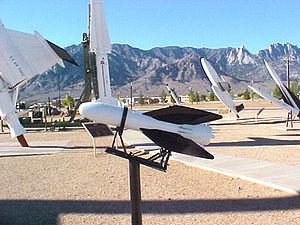
Le SS.11 est un des premiers missiles antichar à avoir connu une utilisation internationale. De fabrication française, il est filoguidé et part d'une rampe de lancement. Il a été adopté par l'Armée de terre française en 1958 et testé durant la guerre d'Algérie. Il existait en version air-sol tirée à partir d'un hélicoptère. Il est en service dans l'US Army comme AGM-22. Plus de 180 000 exemplaires ont été produits.